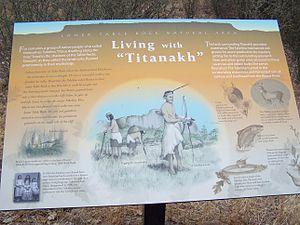
Upper et Lower Table Rocks sont deux mesas culminant à environ 630 mètres d'altitude dans la chaîne des Cascades, au nord du fleuve Rogue et de la ville de Medford, dans le Sud-Ouest de l'État de l'Oregon aux États-Unis. Leur partie supérieure tabulaire est formée par une ancienne coulée de lave andésitique érodée, vieille de sept millions d'années, surmontant des sédiments d'origine fluviale. Elles abritent quatre écosystèmes riches d'une variété naturelle de 70 espèces d'animaux et 340 espèces de plantes : une savane de chênes, un chaparral, une forêt mixte et, au sommet, des prairies à monticules et mares printanières.